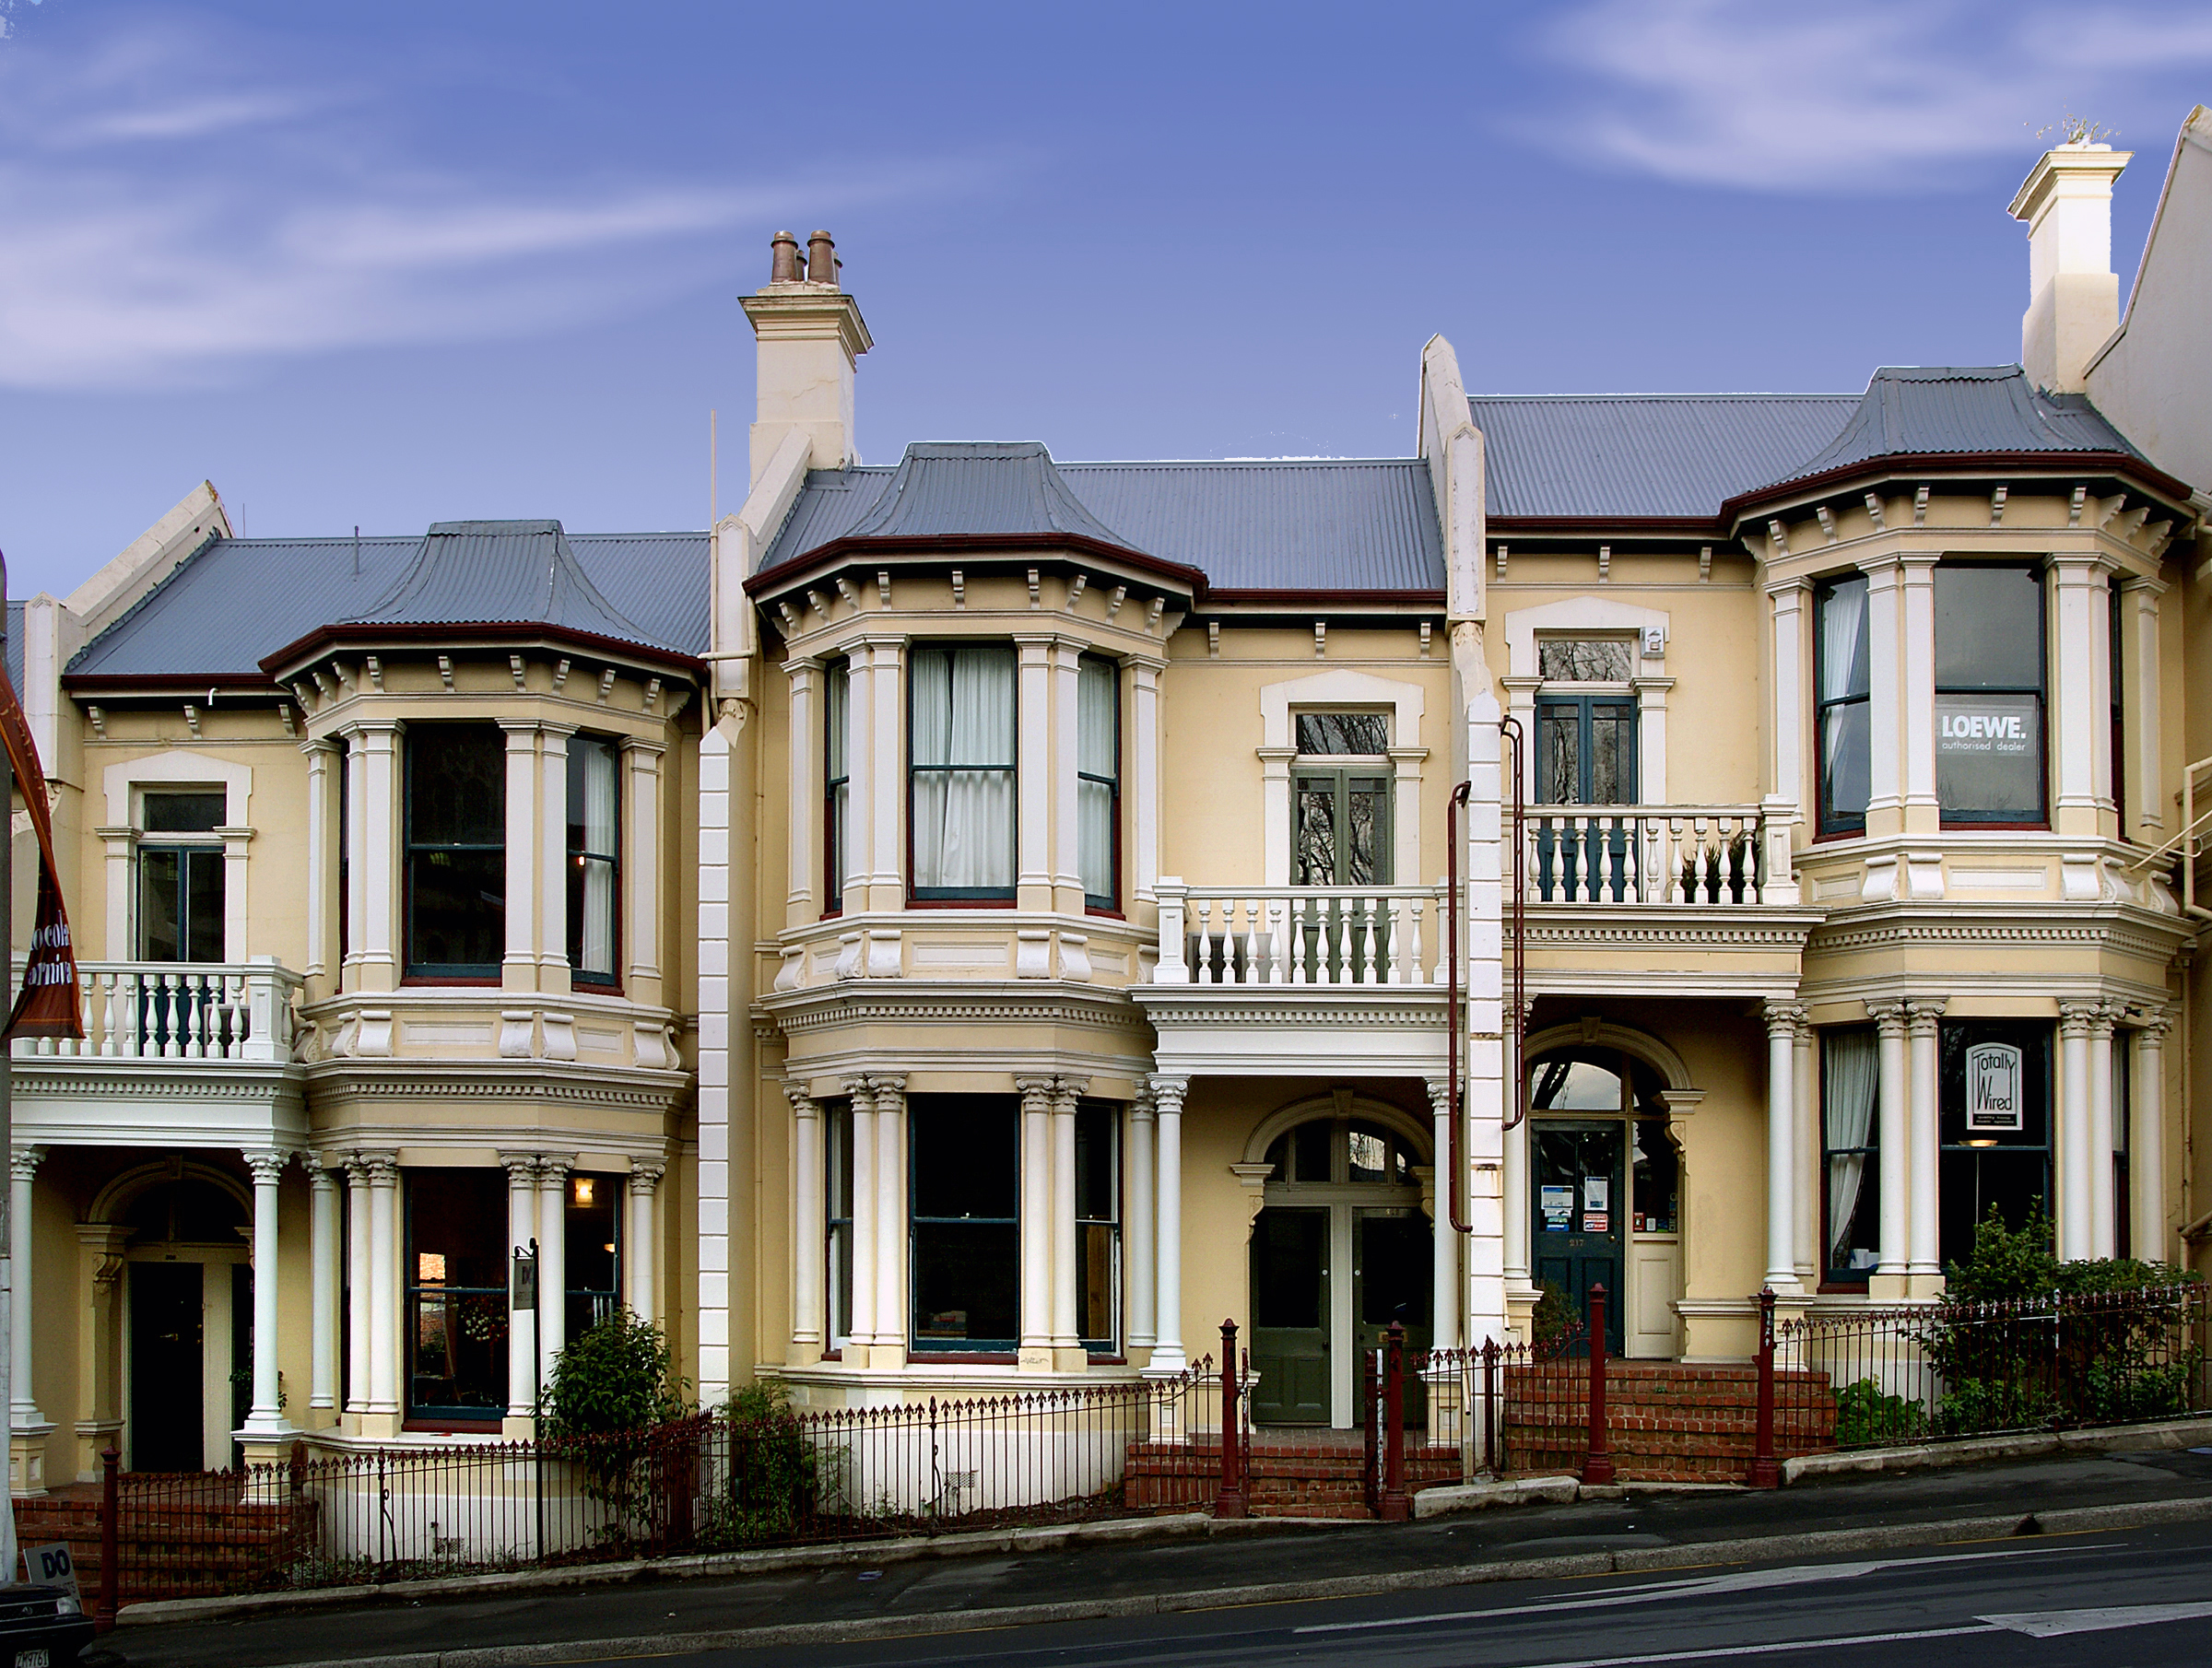
architecture, mansion, house, window, town, building, palace, home, suburb, facade, property, estate, dunedin, sonydslra300, stuartstreetdunedin, condominium, neighbourhood, louissalmond, terracehomes, real estate, residential area